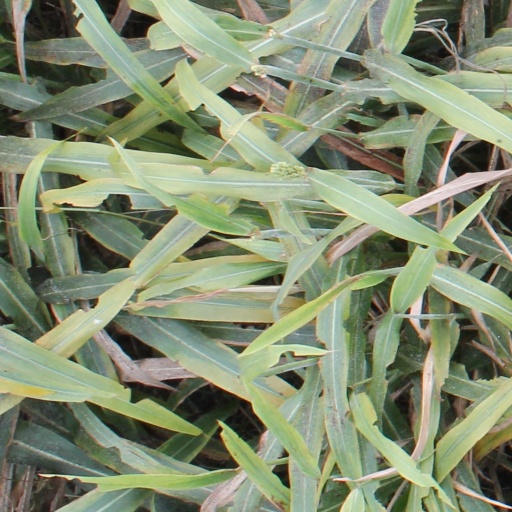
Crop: sorghum